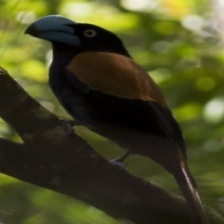
Species: HELMET VANGA
Scientific name: EURYCEROS PREVOSTII